Wilburton Trestle

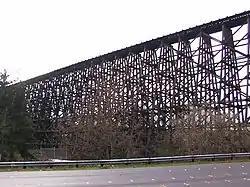
Wilburton Trestle from the east

The Wilburton Trestle is a historic wooden railway trestle in Bellevue, Washington. Measuring high and long, it is the longest wooden trestle in the Pacific Northwest.